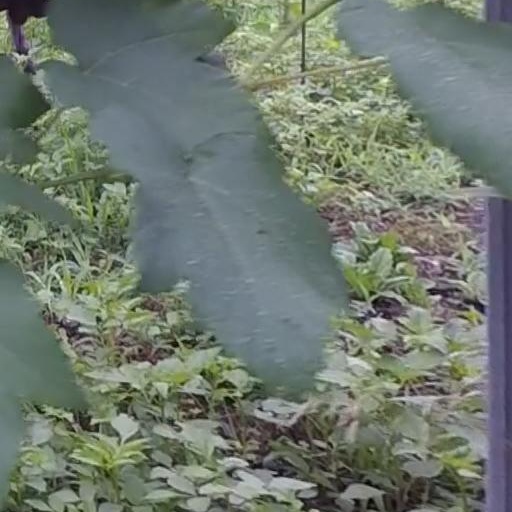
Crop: grape